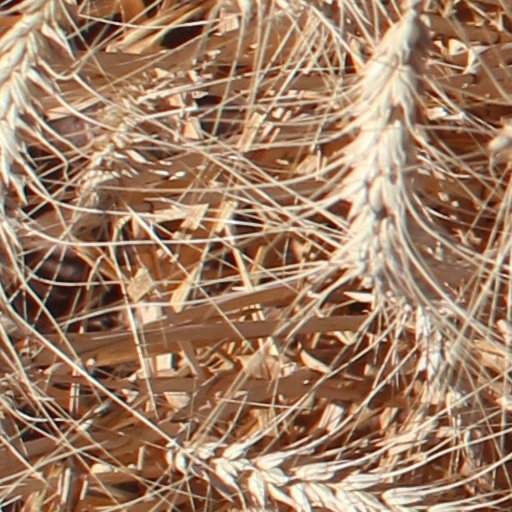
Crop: wheat